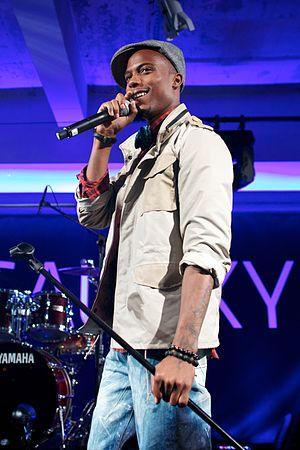
B.o.B, de son vrai nom Bobby Ray Simmons, Jr. né le 15 novembre 1988 à Winston-Salem, en Caroline du Nord, est un rappeur, auteur-compositeur-interprète, et producteur américain. Il est actuellement sous contrat avec les labels Grand Hustle Records, Rebel Rock Entertainment et Atlantic Records.
Airplanes est le second single officiel et le troisième au total du premier album studio de B.o.B, B.o.B Presents: The Adventures of Bobby Ray. La piste comprend Hayley Williams, la chanteuse du groupe de rock alternatif Paramore et est produite par Alex da Kid avec DJ Frank E qui reçoit un crédit en tant que coproducteur de la chanson. La musique et le refrain est écrite par Kinetics & One Love. La chanson est sortie sur les radios urbans le 27 avril 2010.